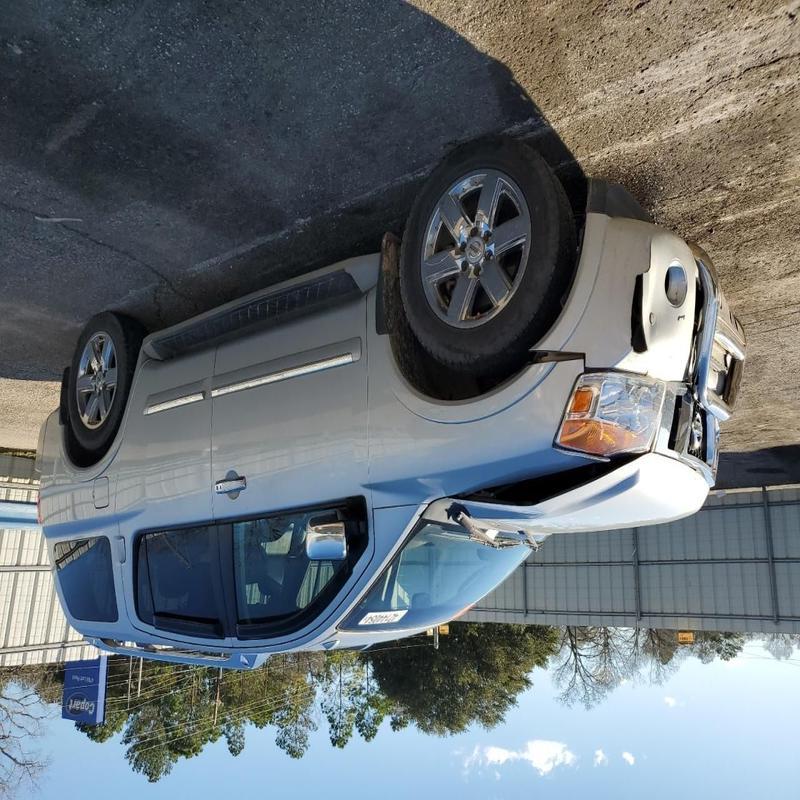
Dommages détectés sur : pare-choc avant, capot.
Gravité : mineur